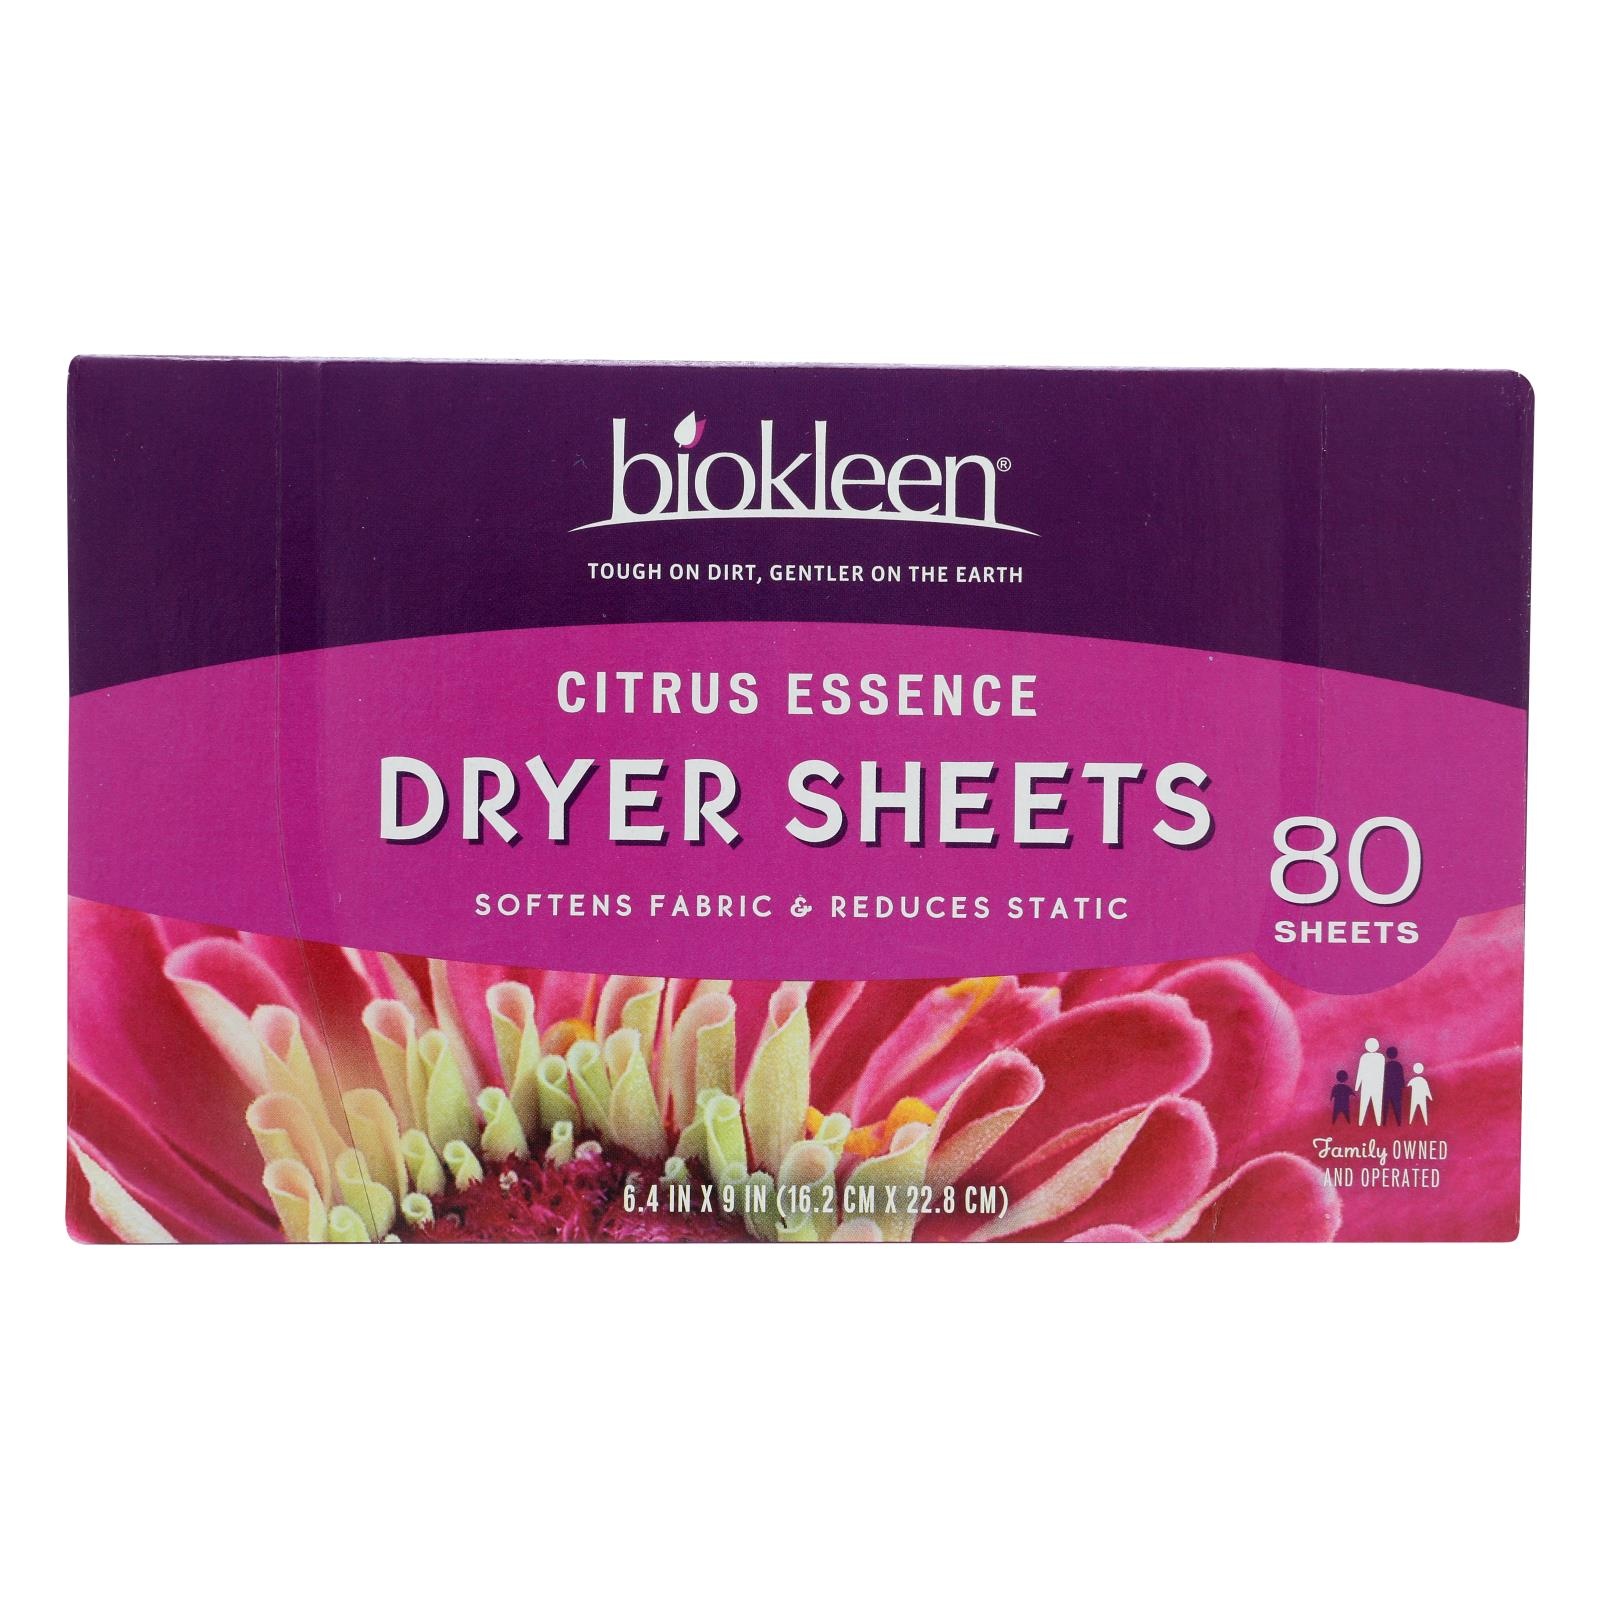
Biokleen - Dryer Sheets Citrus Essen - Case Of 6 - 80 Ct
Biokleen - dryer sheets citrus essen - case of 6 - 80 ct country of origin : united states size : 80 ct pack of : 6 selling unit : case ingredients : unbleached paper;dihydrogenated palmoylethyl hydroxyethylmonium methosulfate (plant-derived softening agent);glyceryl palmitate/stearate (plant-derived emulsifier);natural fragrance;palmitic acid (palm-derived emulsifier)
Brand: Biokleen
Category: Home & Garden > Household Supplies > Laundry Supplies > Fabric Softeners & Dryer Sheets > Dryer Sheets